Innerpeffray Library

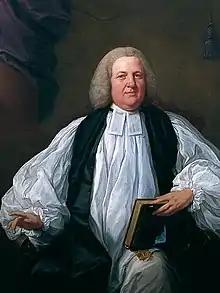
Rev. Robert Hay Drummond

David Drummond (died 1692), the third Lord Madertie requested in his will that a library be kept partly in the west end of the chapel and partly in a building he had recently constructed in the east end of the kirkyard. This was to house David's large collection of books in religion, witchcraft, demonology and astrology. David died in 1692, and the Governors of the Innerpeffray Mortification, a registered charity under Scottish law, started to administer and maintain the collection in 1694. The library was to be devoted for the use of the public and became the first public lending library in Scotland.